U.S. Route 63 in Iowa

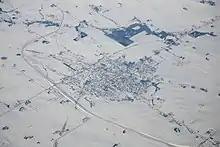
Aerial view of New Hampton showing how US 63 bypasses the town

Plans for a bypass in New Hampton started in the early 1990s after a study reported that building a four-lane road that connected Waterloo and Rochester, Minnesota, was economically feasible. The New Hampton city council discussed potential bypass routes as early as 1991. Initial plans had included connecting the newly constructed bypass of Denver to the New Hampton bypass, but that section was shelved in 1995 due to budget cuts. The actual design of the bypass was not approved until April 1998. Later that year the Iowa DOT pledged to connect the Denver and New Hampton bypasses by 2001. Fourteen people died in accidents on the between the two cities from 1986 to 1994, so the announcement was welcomed by local residents. In 2001, however, the section of US 63 between the cities found itself again removed from the DOT's five-year plan.